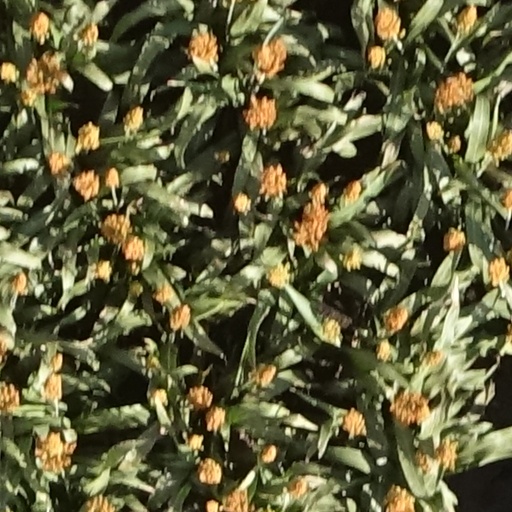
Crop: sorghum